Book of Common Prayer (1559)

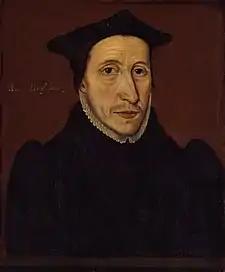
John Jewel considered the reformed doctrine of Elizabethan worship sound but lamented in November 1559 that her Chapel Royal's ceremonies and ornaments contained "too much foolery".

The authorized worship of the Elizabethan church could be broken up into three categories: the first was the "Litany" and approved versions of the Elizabethan prayer book, the second included the 1559 Elizabethan primer and other authorized private devotionals, and the third being the compilations of occasionally authorized prayers that for celebrations and times of fasting. The Act of Uniformity that introduced the 1559 prayer book had also required conformity to it and mandated Sunday attendance, with fines for all those who failed to attend. Of roughly 9,400 Church of England clergy, around 189 refused the 1559 prayer book on adoption and were deprived of their benefices. Despite this, the act also provided for variety in allowing the queen to order and publish additional texts. Elizabeth exercised this right on 6 April 1560 to publish "Liber Precum Publicarum", a Latin version of the prayer book for use in collegiate churches. The 1560 Latin prayer book included alterations which reflected a "practical conservatism" and reversion to the forms present within the Latin translation of the 1549 prayer book.